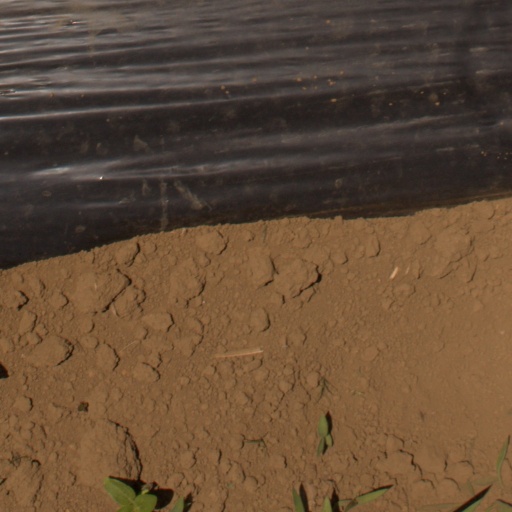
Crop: Jerusalem artichoke